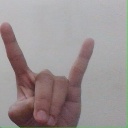
अक्षर: श